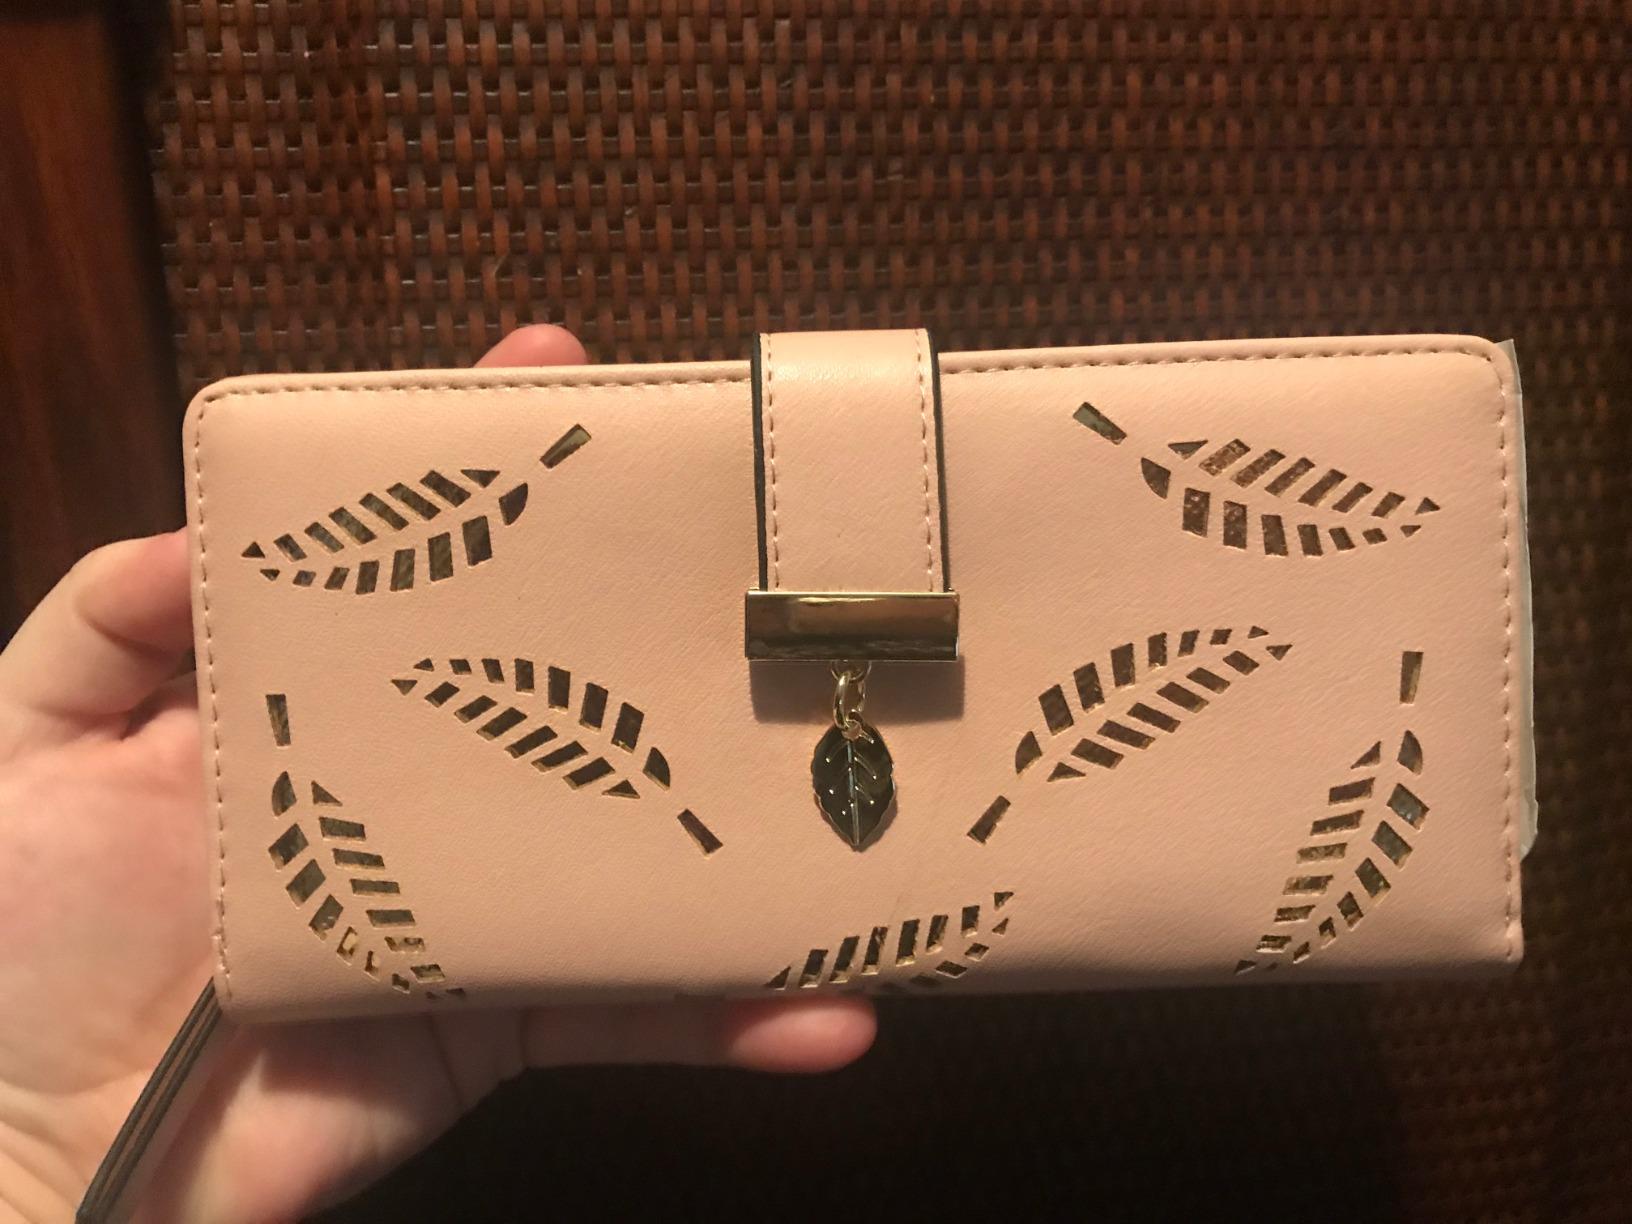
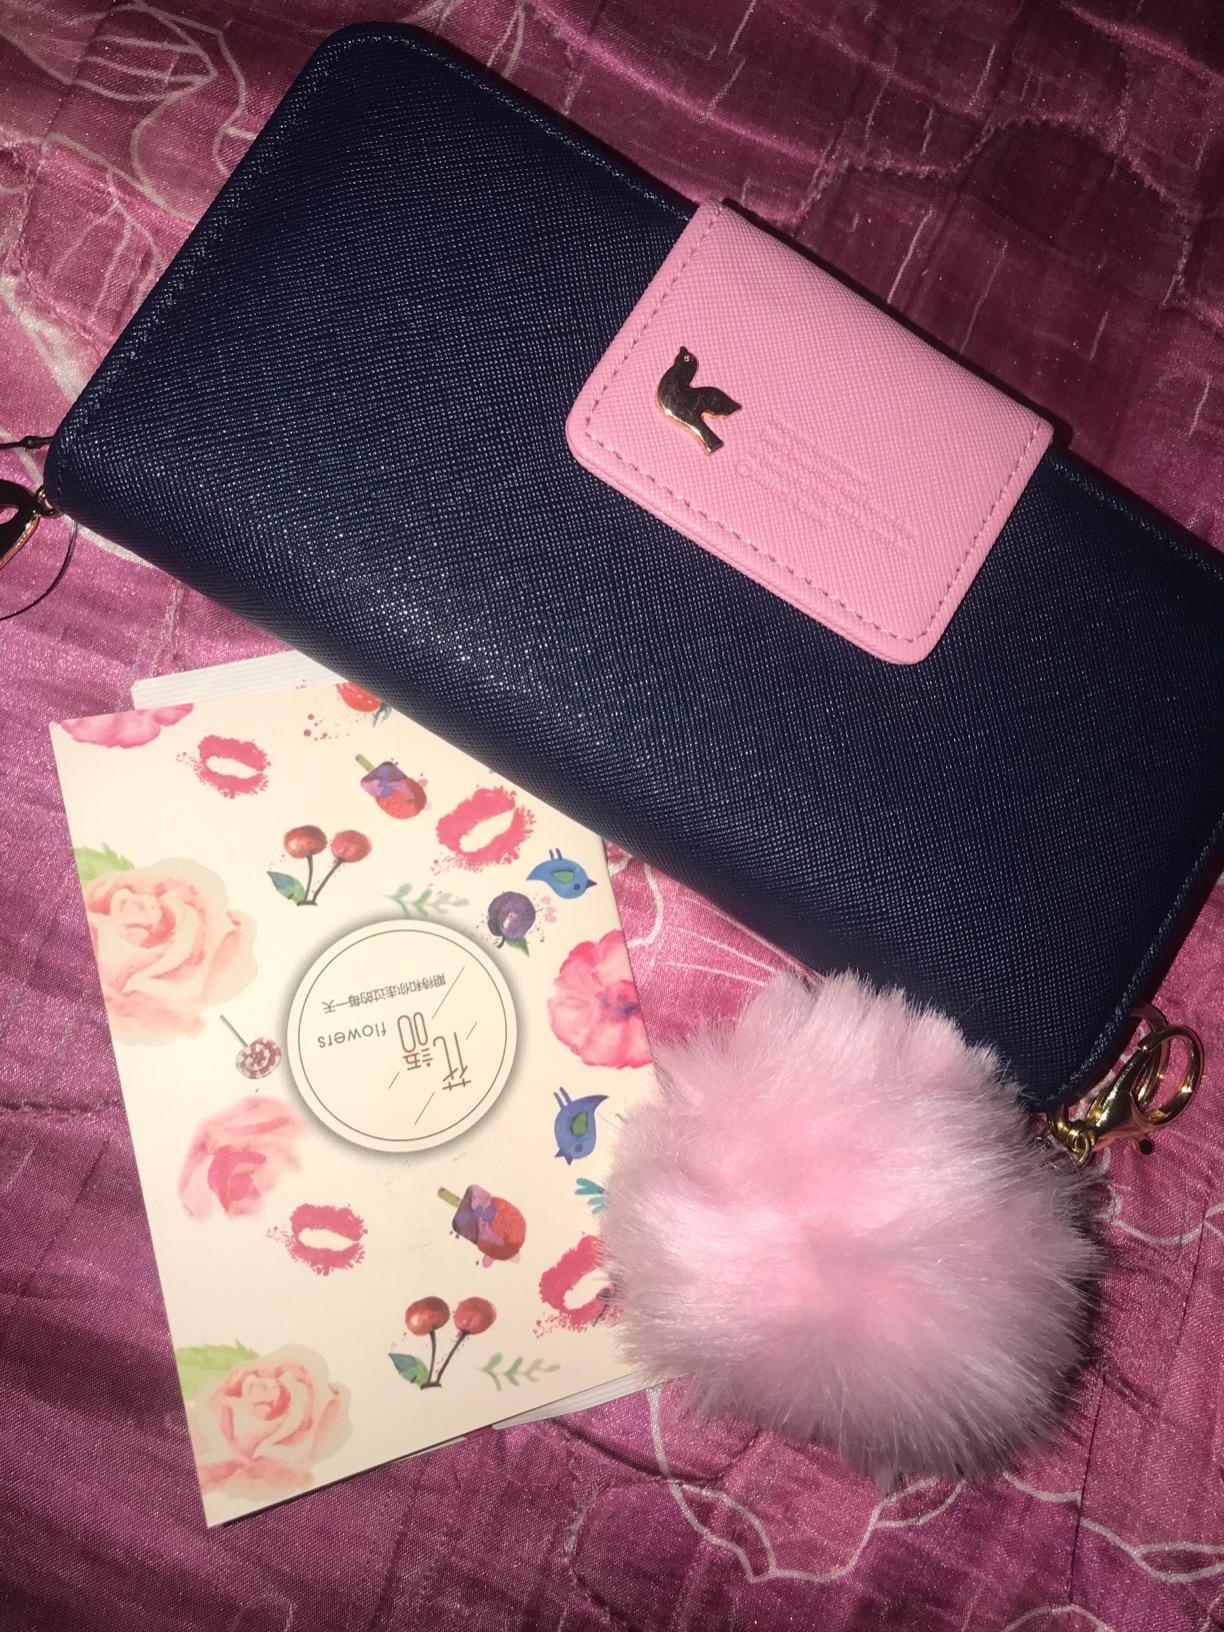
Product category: accessories_handbag
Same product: no